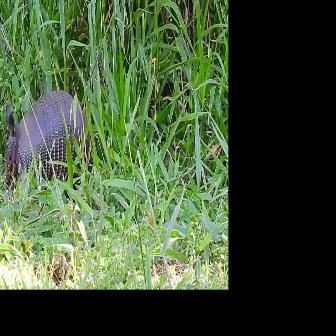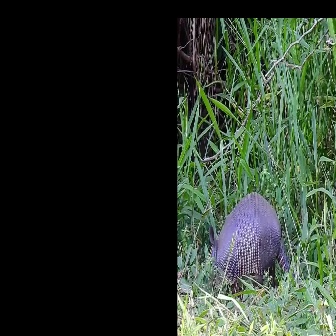
  Please identify the target specified by the bounding box [3,90,122,209] in the first image and locate it in the second image. Return the coordinates in [x_min,y_min,x_max,y_max] format.
Answer: [211,190,323,302]